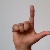
The image shows a hand gesture representing the letter 'L' in Indian Sign Language.